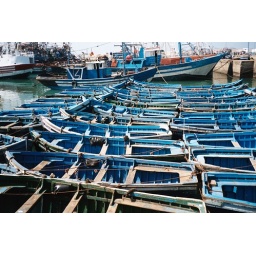
blue fishing boats in essaouira